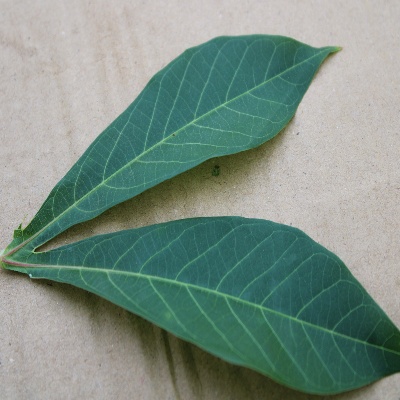
Crop: Cassava
Condition: healthy